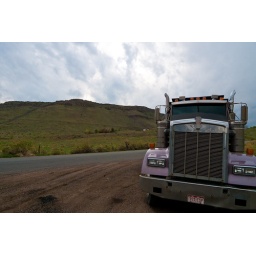
Pink truck by the mountain